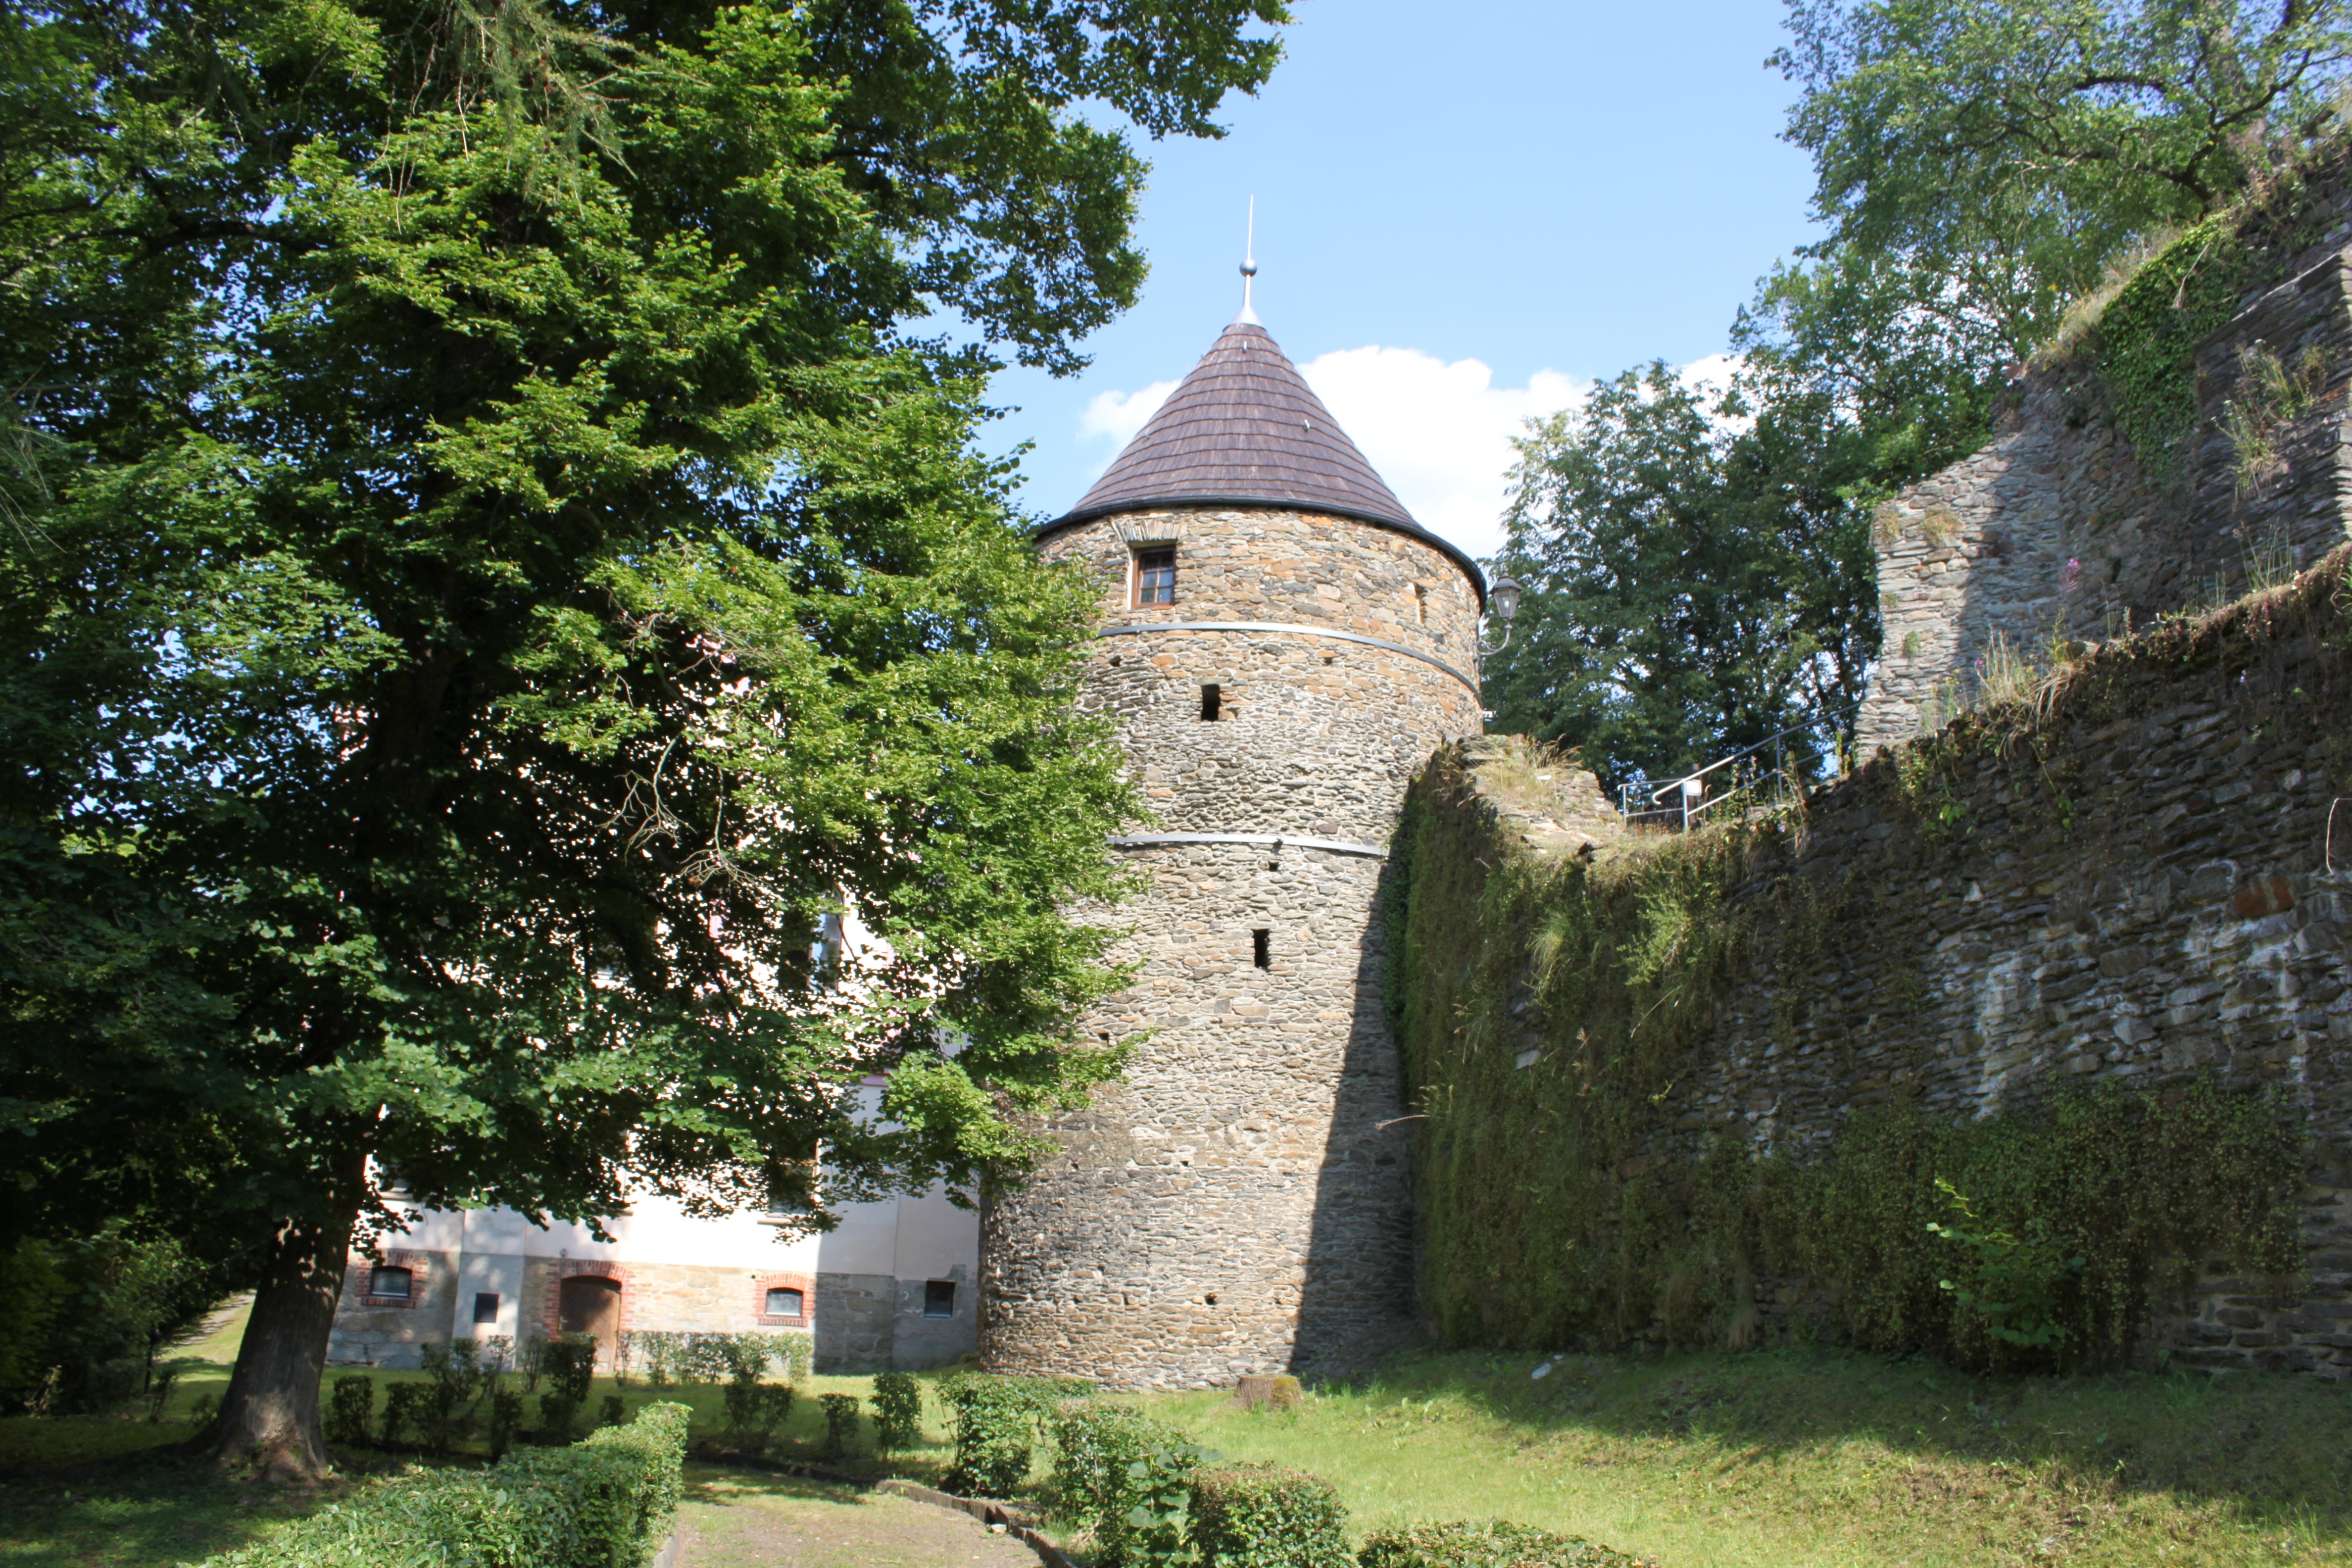
landscape, building, chateau, castle, chapel, fortification, place of worship, monastery, shrine, estate, burgruine, historic site, magpie mountain